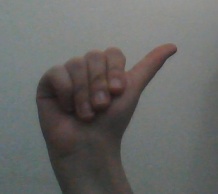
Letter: dhad